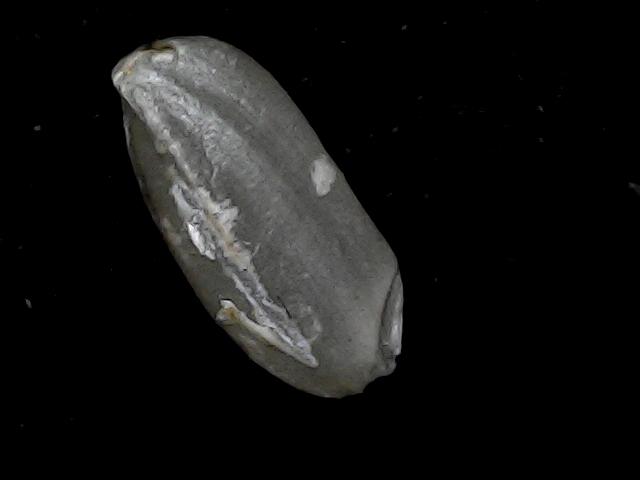
Rice variety: BD95